Eastern Orthodox Church

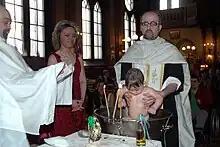
An Eastern Orthodox baptism

Chanting is not considered "music" by Orthodox Christians, but rather sacred melody and prayer, in Orthodox Theology. An Orthodox Divine Service is chanted in their entirely by the clergy, the choir, and the congregation from the start of the service to the end. Early Christian forms of chanting began with ancient Judaic traditions of chanting the Psalms, which priests have now declared with the hymns in the Book of Psalms. As the Church grew, so did persecution, and many new forms of hymns began to appear.